Ross Muir

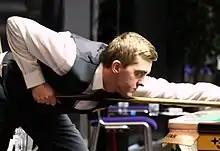
2016 Paul Hunter Classic

In the first round of the 2016 UK Championship, Muir beat Joe Swail 6–5, after having trailed 5–2. In a televised match against Ding Junhui in the next round he lost 6–2, having held a narrow 2–1 advantage. He made his first professional maximum break whilst defeating Itaro Santos 5–2 in the qualifying rounds for the German Masters. Muir then met Ali Carter who had also made a 147 on the same day and was edged out 5–4. At the Welsh Open, Muir eliminated Mark Joyce 4–3 and Marco Fu 4–0, before losing 4–1 in the third round to Zhou Yuelong. He reached the last 16 of a ranking event for the first time at the Shoot-Out, which had had its status upgraded this season, and was beaten by Anthony Hamilton. He was thrashed 5–0 by Eden Sharav in the first round of the China Open and just fell short of getting into the top 64 in the world rankings at the end of the season as he was 67th. However, Muir did enough to claim a two-year tour card on the one-year list.